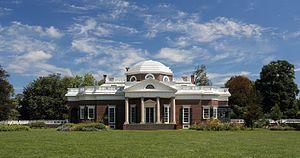
Monticello fut la maison et le domaine de Thomas Jefferson près de Charlottesville, en Virginie, à l'est des États-Unis. Elle appartient à la liste du patrimoine mondial de l'UNESCO.